Revolver (Beatles album)

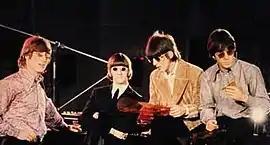
Colour outtake from Robert Whitaker's photo session that produced the back-cover image used on the LP. George Harrison (third from left) is seen holding a transparency of the controversial "butcher cover" for "Yesterday and Today".

During the sessions, Emerick recorded McCartney's bass guitar amplifier via a loudspeaker, which Townsend had reconfigured to serve as a microphone, in order to give the bass more prominence than on previous Beatles releases. Although this particular technique was used only on the two songs selected for the May 1966 single, an enhanced bass sound was a feature of much of the album. Emerick also ensured a greater presence for Starr's bass drum, by inserting an item of clothing inside the structure, to dampen the sound, and then moving the microphone to just 3 inches from the drumhead and compressing the signal through a Fairchild limiter. MacDonald writes that, despite EMI Studios being technically inferior to many recording facilities in the United States, Starr's drumming on the album soon led to studios there "being torn apart and put back together again", as engineers sought to replicate the innovative sounds achieved by the Beatles. The preference for close-miking instruments extended to the orchestral strings used on "Eleanor Rigby", to achieve McCartney's request for a "really biting" sound, and the horns on "Got to Get You into My Life". This was another break from convention, and the cause for alarm among the classically trained string players.